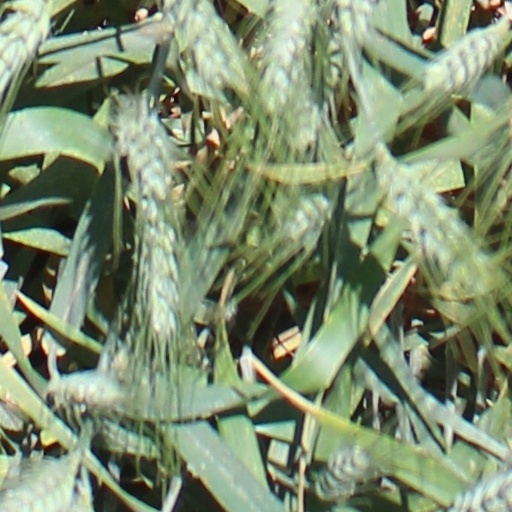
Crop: wheat